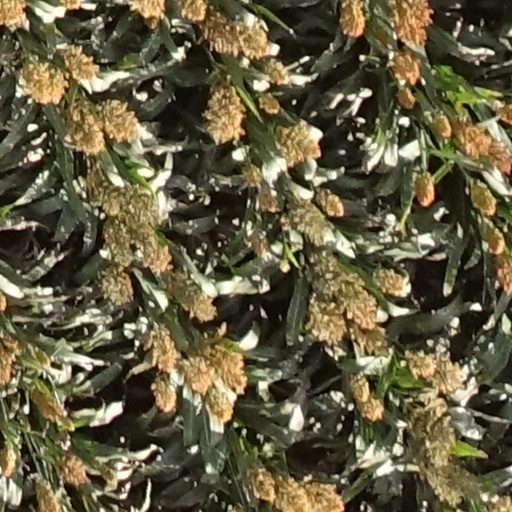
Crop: sorghum